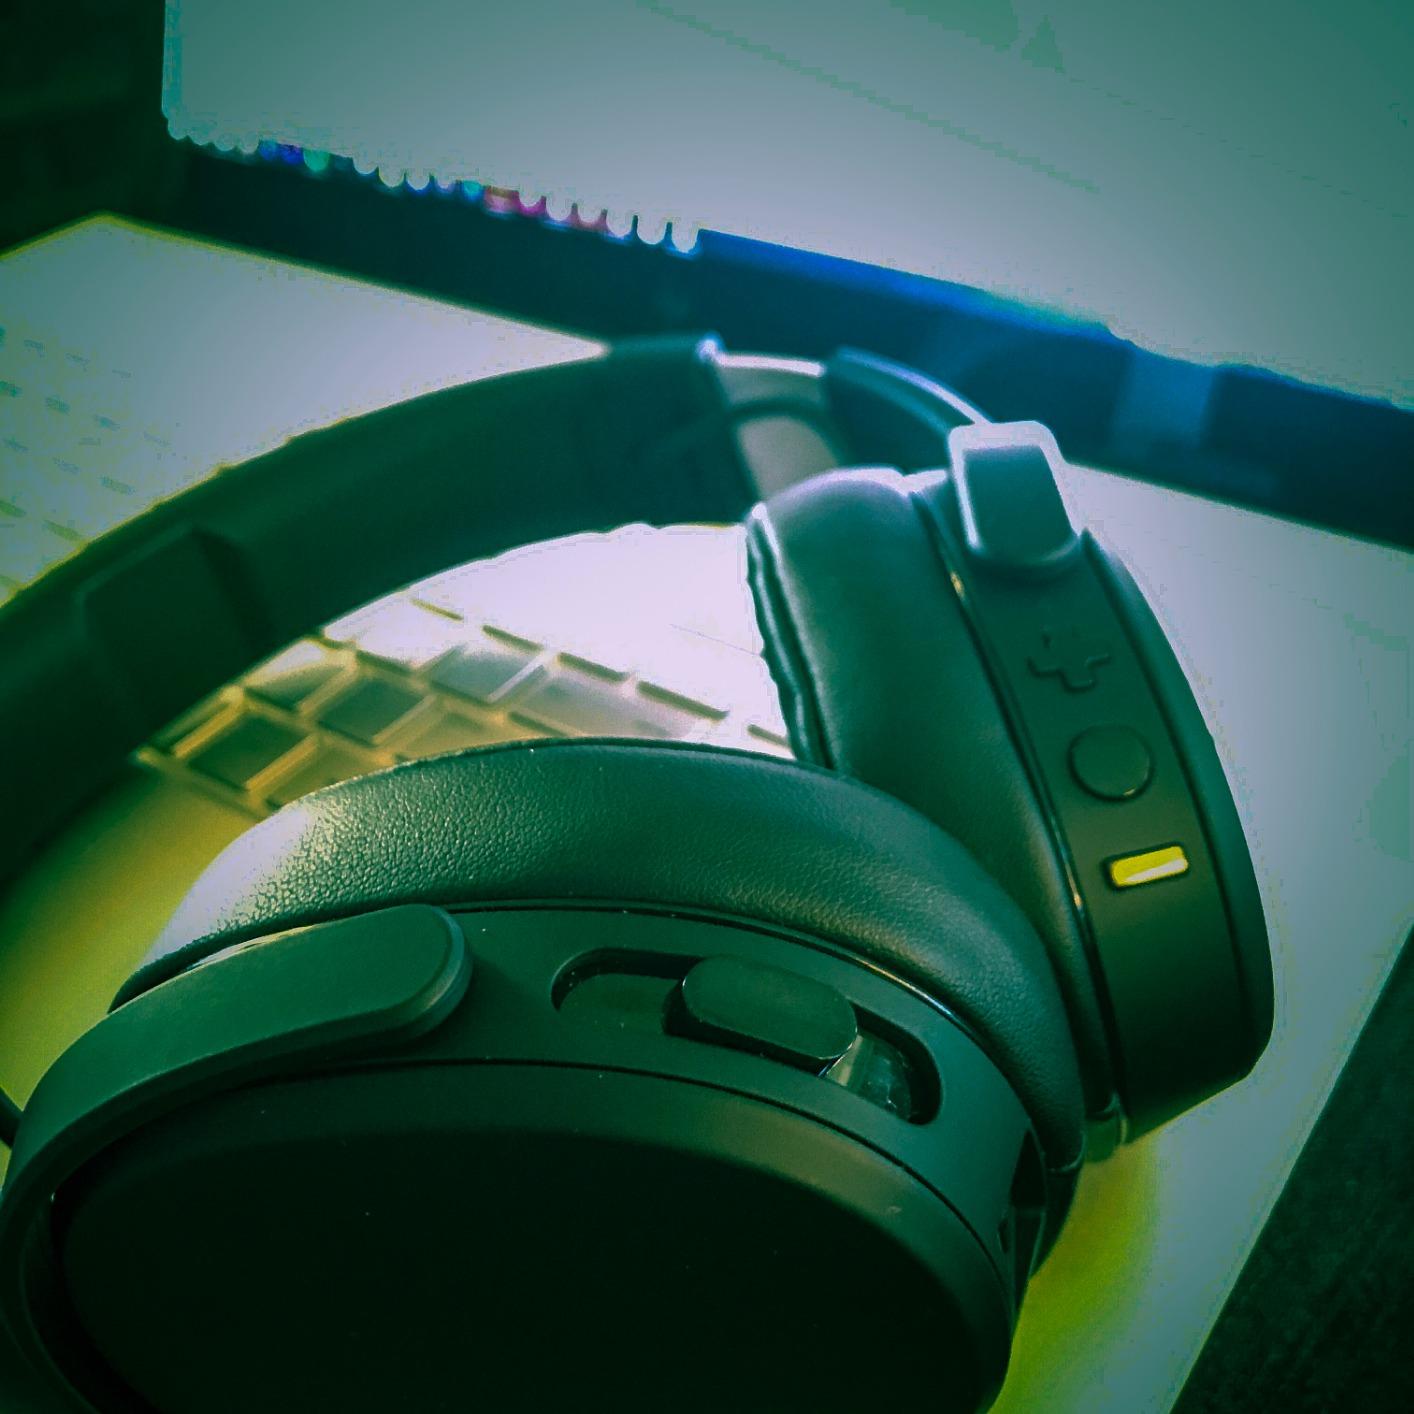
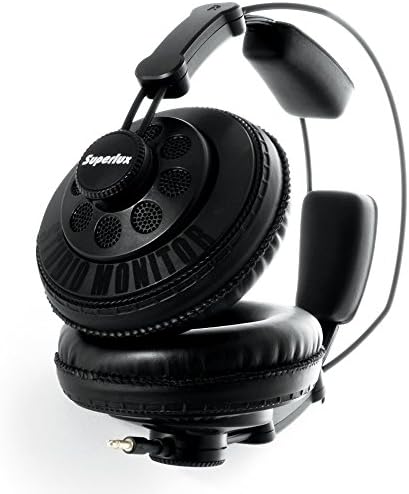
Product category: headphones
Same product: no